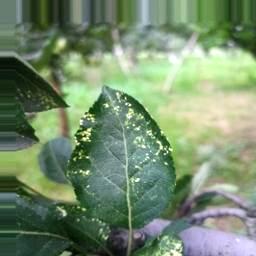
Label: Apple_Mosaic